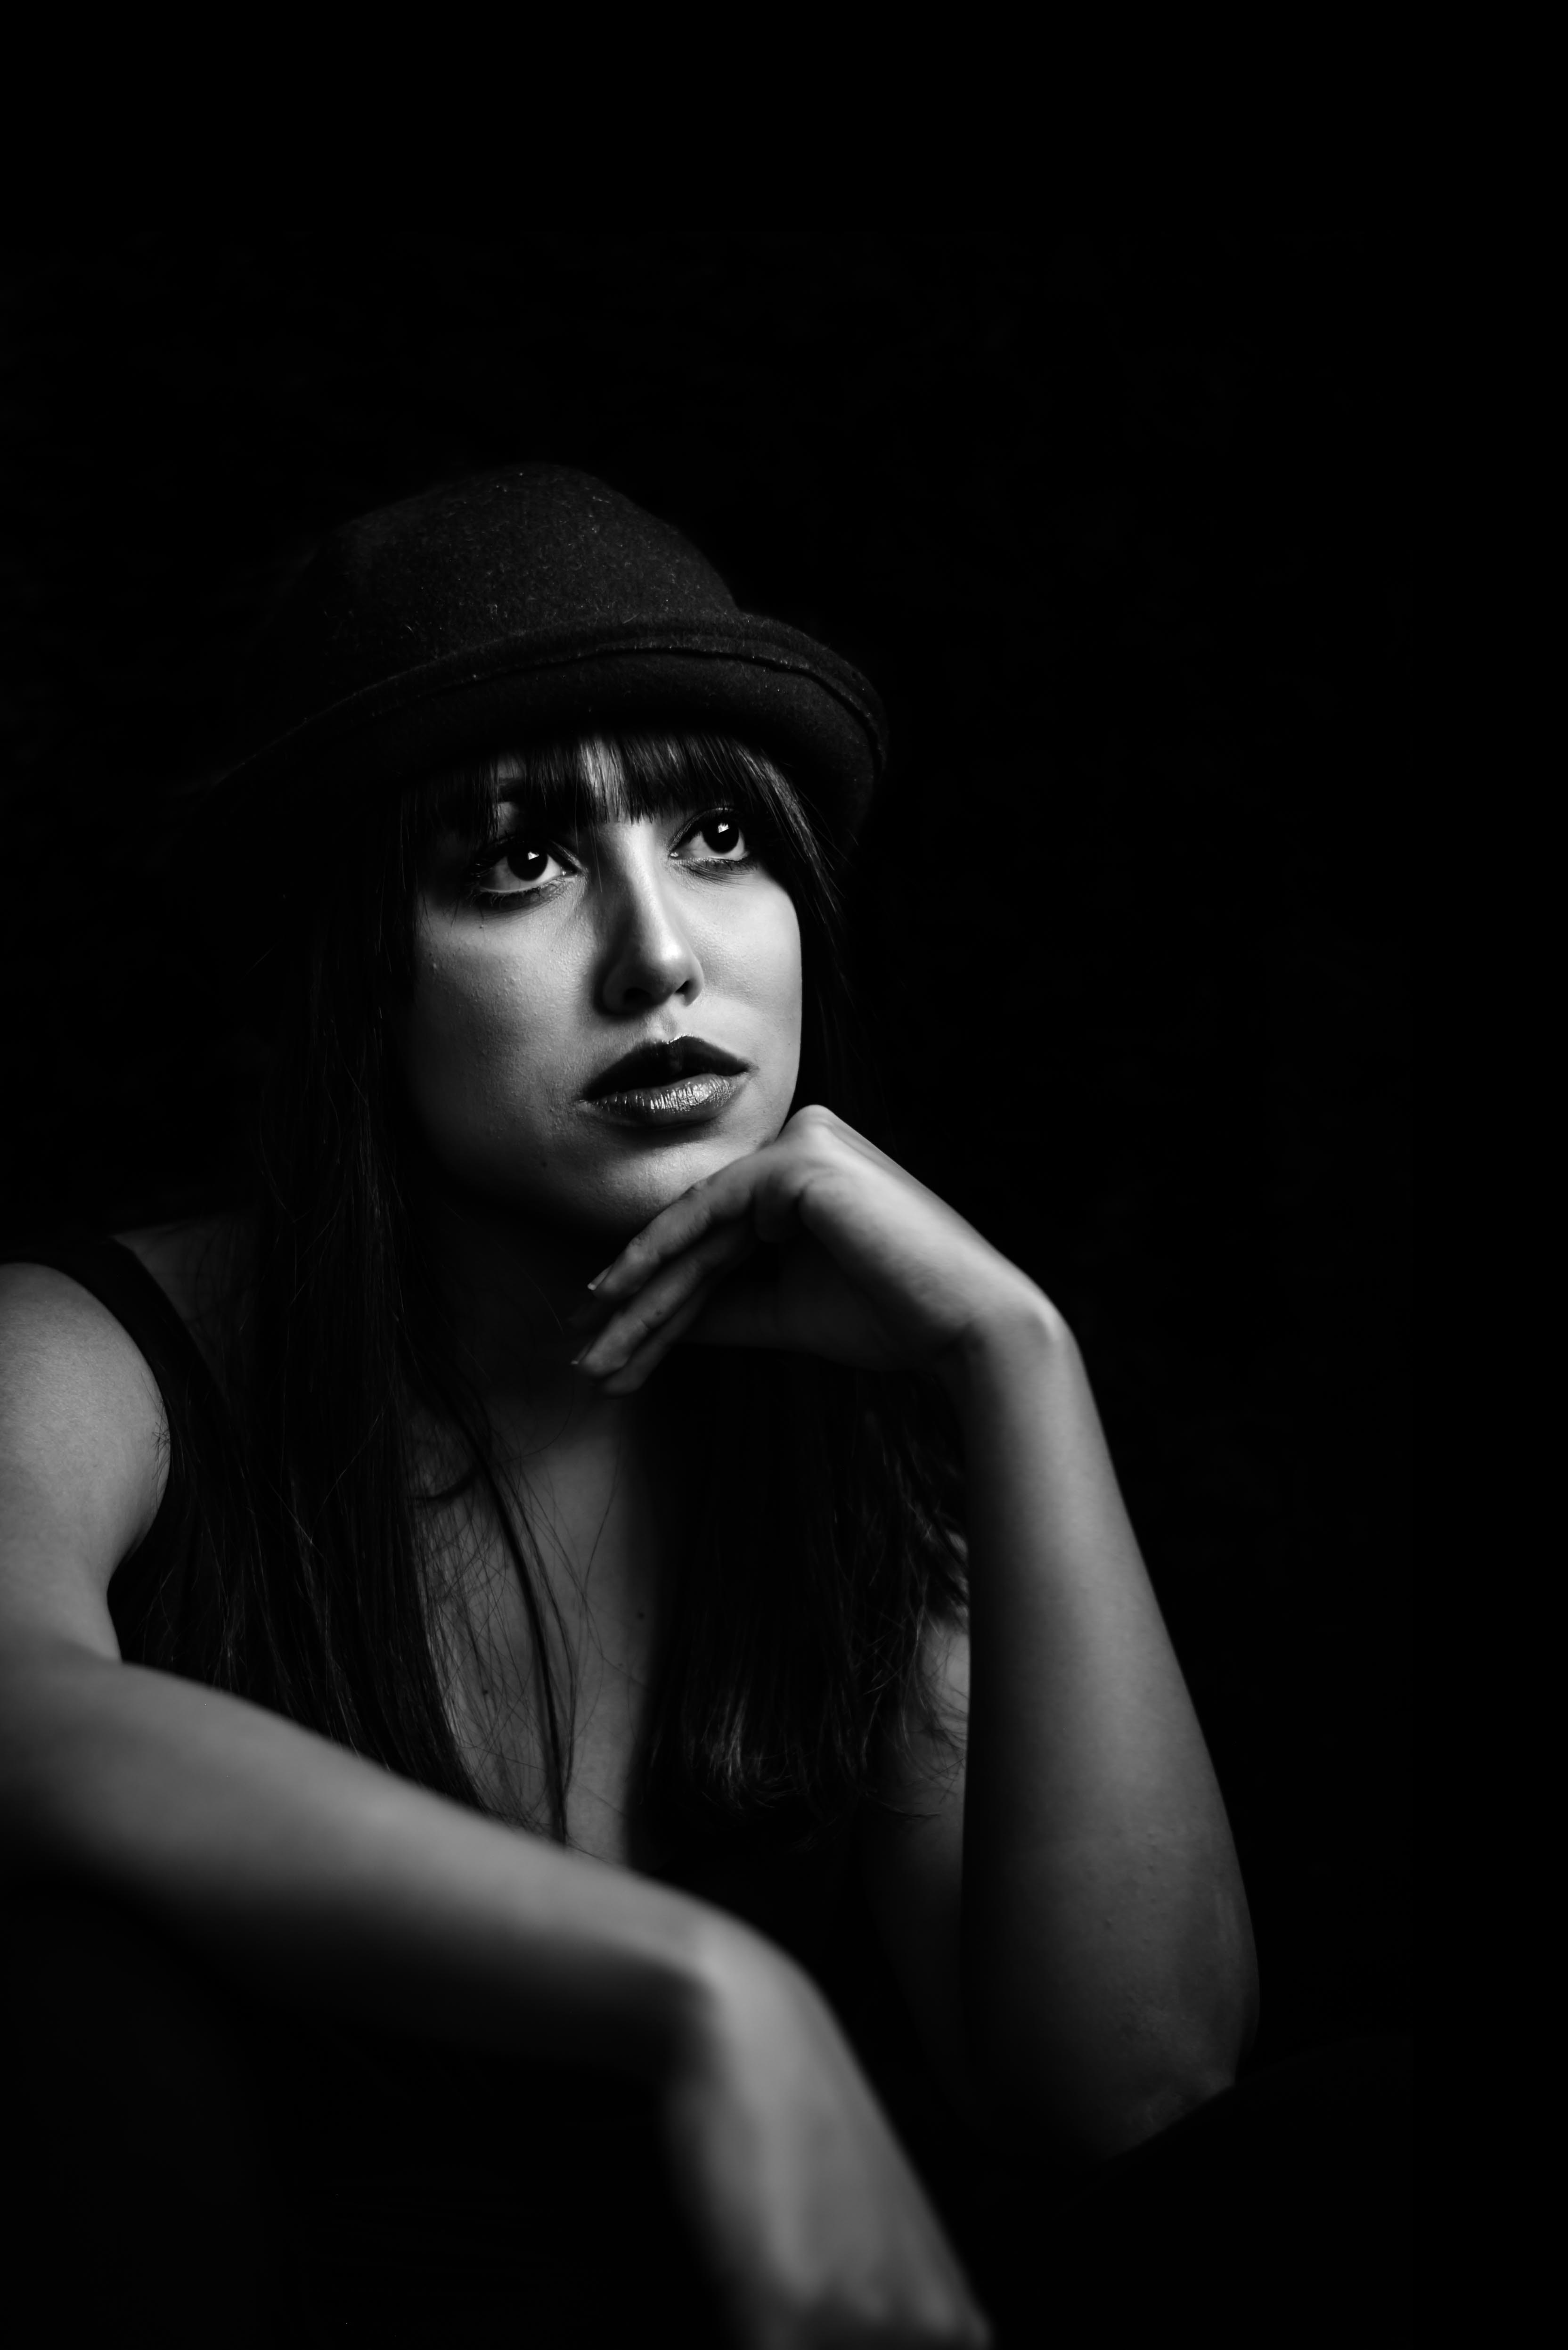
black, face, black and white, beauty, darkness, lip, photography, monochrome photography, monochrome, flash photography, model, eye, portrait, photo shoot, portrait photography, headgear, hand, hat, black hair, film noir, art model, style